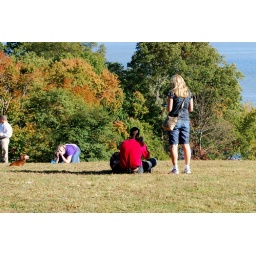
Lawns of mount vernon by the potomac river